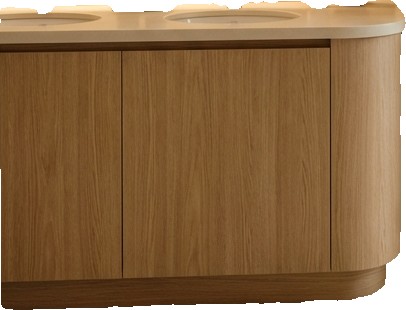
Surface category: worktop